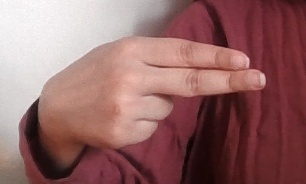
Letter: ain